Describe the emotion expressed in this image:  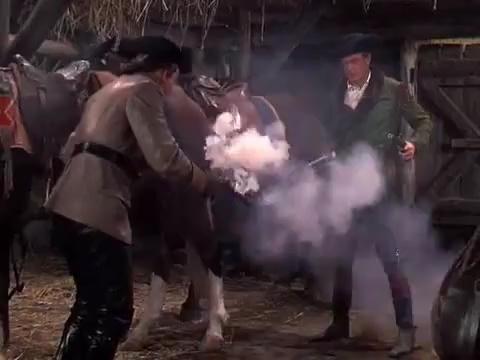
This person displays Pain, valence and arousal with low intensity.